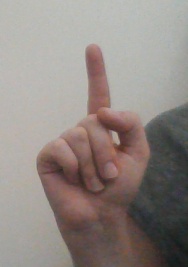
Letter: bb